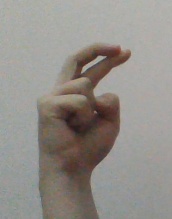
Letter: zay